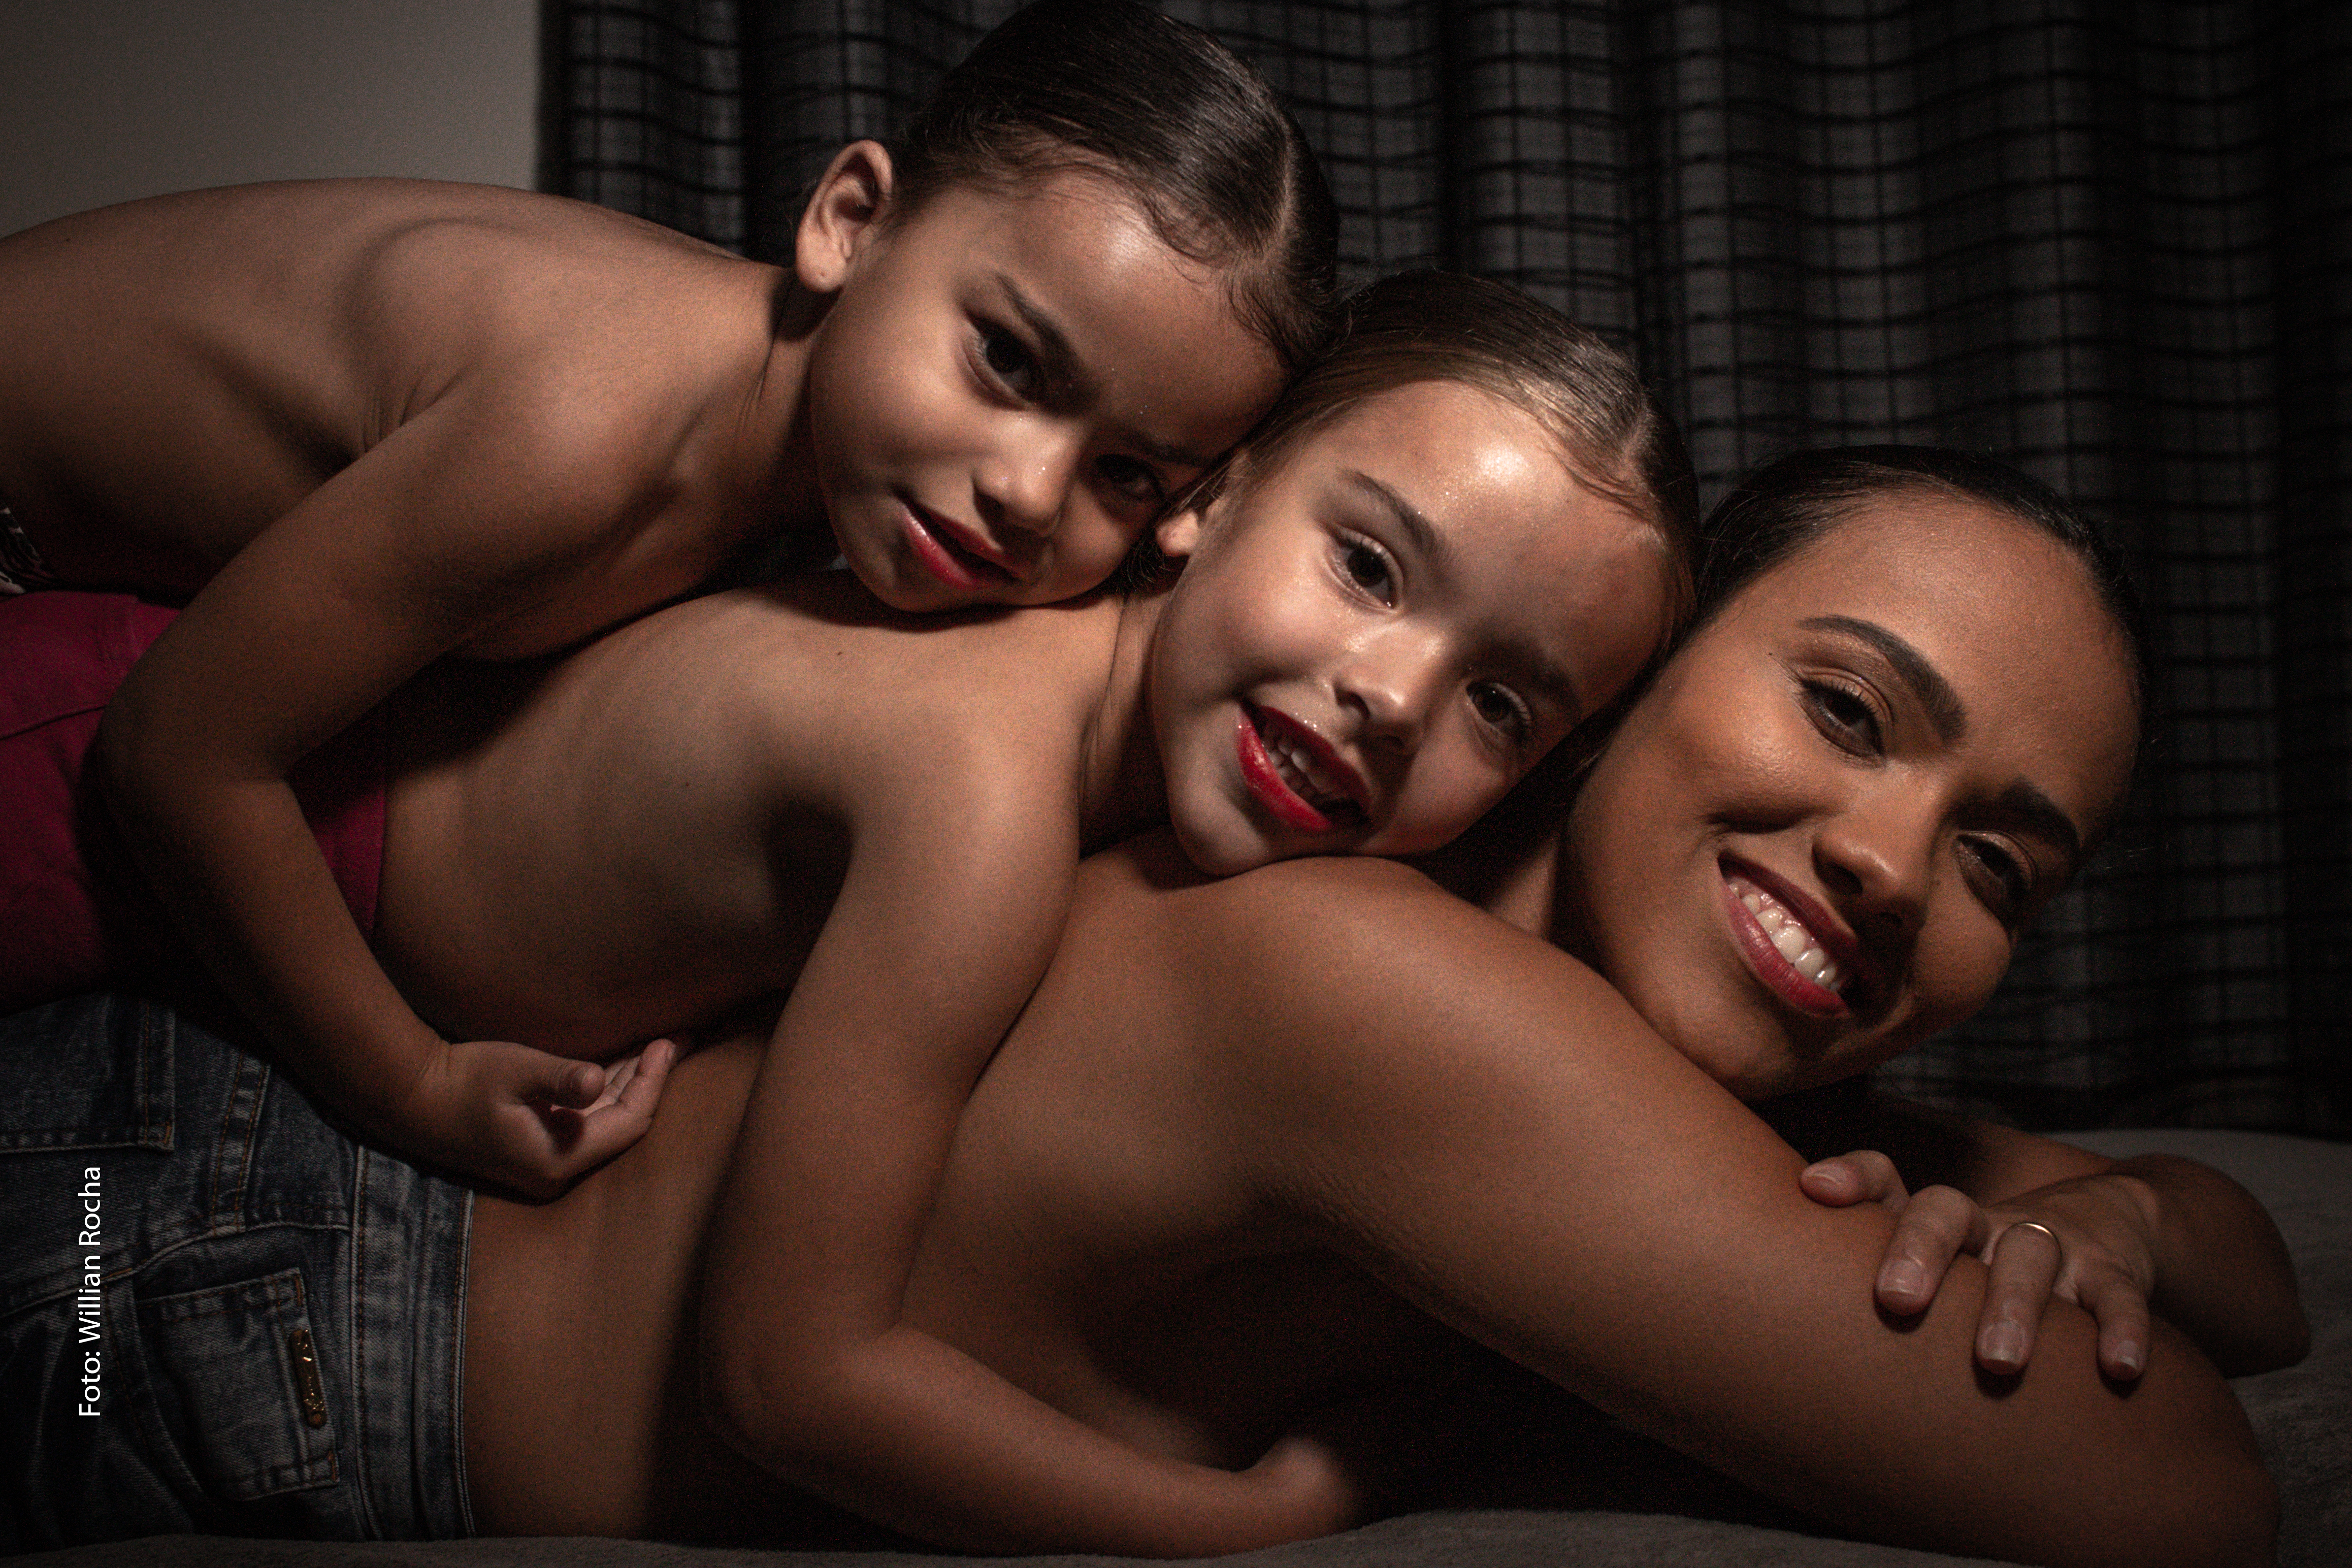
girl, muscle, interaction, fun, mouth, photography, flesh, Barechested, love, smile, black hair